Alexander Kolchak

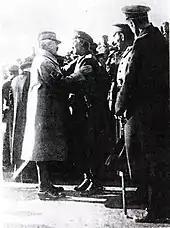
Kolchak with French general Maurice Janin

The Black Sea fleet descended into political chaos after the onset of the 1917 February Revolution. Kolchak was relieved of command of the fleet in June and traveled to Petrograd (St. Petersburg). On his arrival at Petrograd, Kolchak was invited to a meeting of the Provisional Government. There he presented his view on the condition of the Russian armed forces and their complete demoralisation. He stated that the only way to save the country was to re-establish strict discipline and restore capital punishment in the army and navy.